ZSSW-30

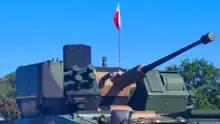
ZSSW-30 with its sights covered, Armed Forces Day 2023

The level of armor protection of the ZSSW-30 turret is not disclosed by the manufacturer, but according to unofficial sources, the armor consists of a thin layer of polyethylene fabric sandwiched between two steel plates and an additional piece of ceramic composite armor (two steel plates with alumina tiles in between) on the ATGM container. This provides level III protection for both the main structure and the missile container, while the external parts such as the sights are protected at level II.